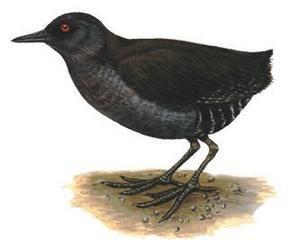
Le Râle atlantis est une espèce d'oiseaux de la famille des Rallidae, la seule du genre Atlantisia. Pesant de 34 à 49 g et d'une longueur de 13 à 15,5 cm, il est endémique de l'île Inaccessible dans l'archipel Tristan da Cunha, en Atlantique Sud.